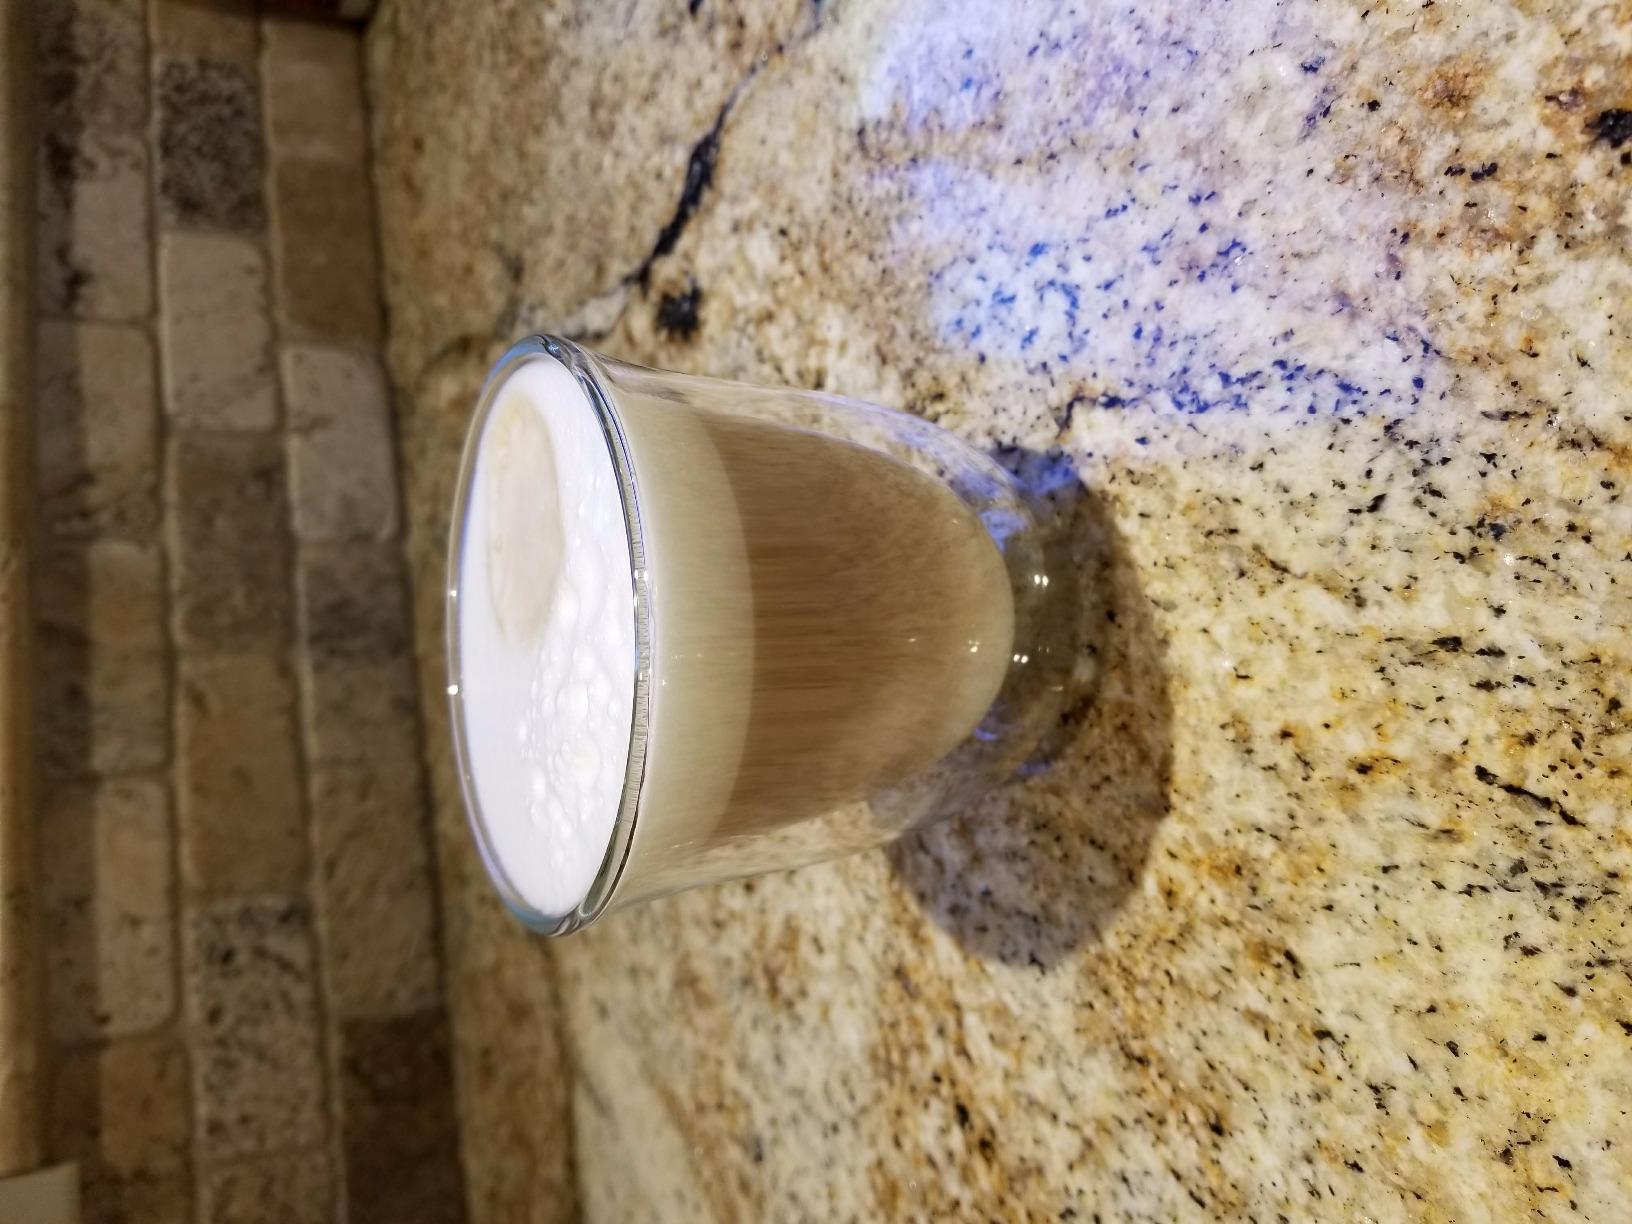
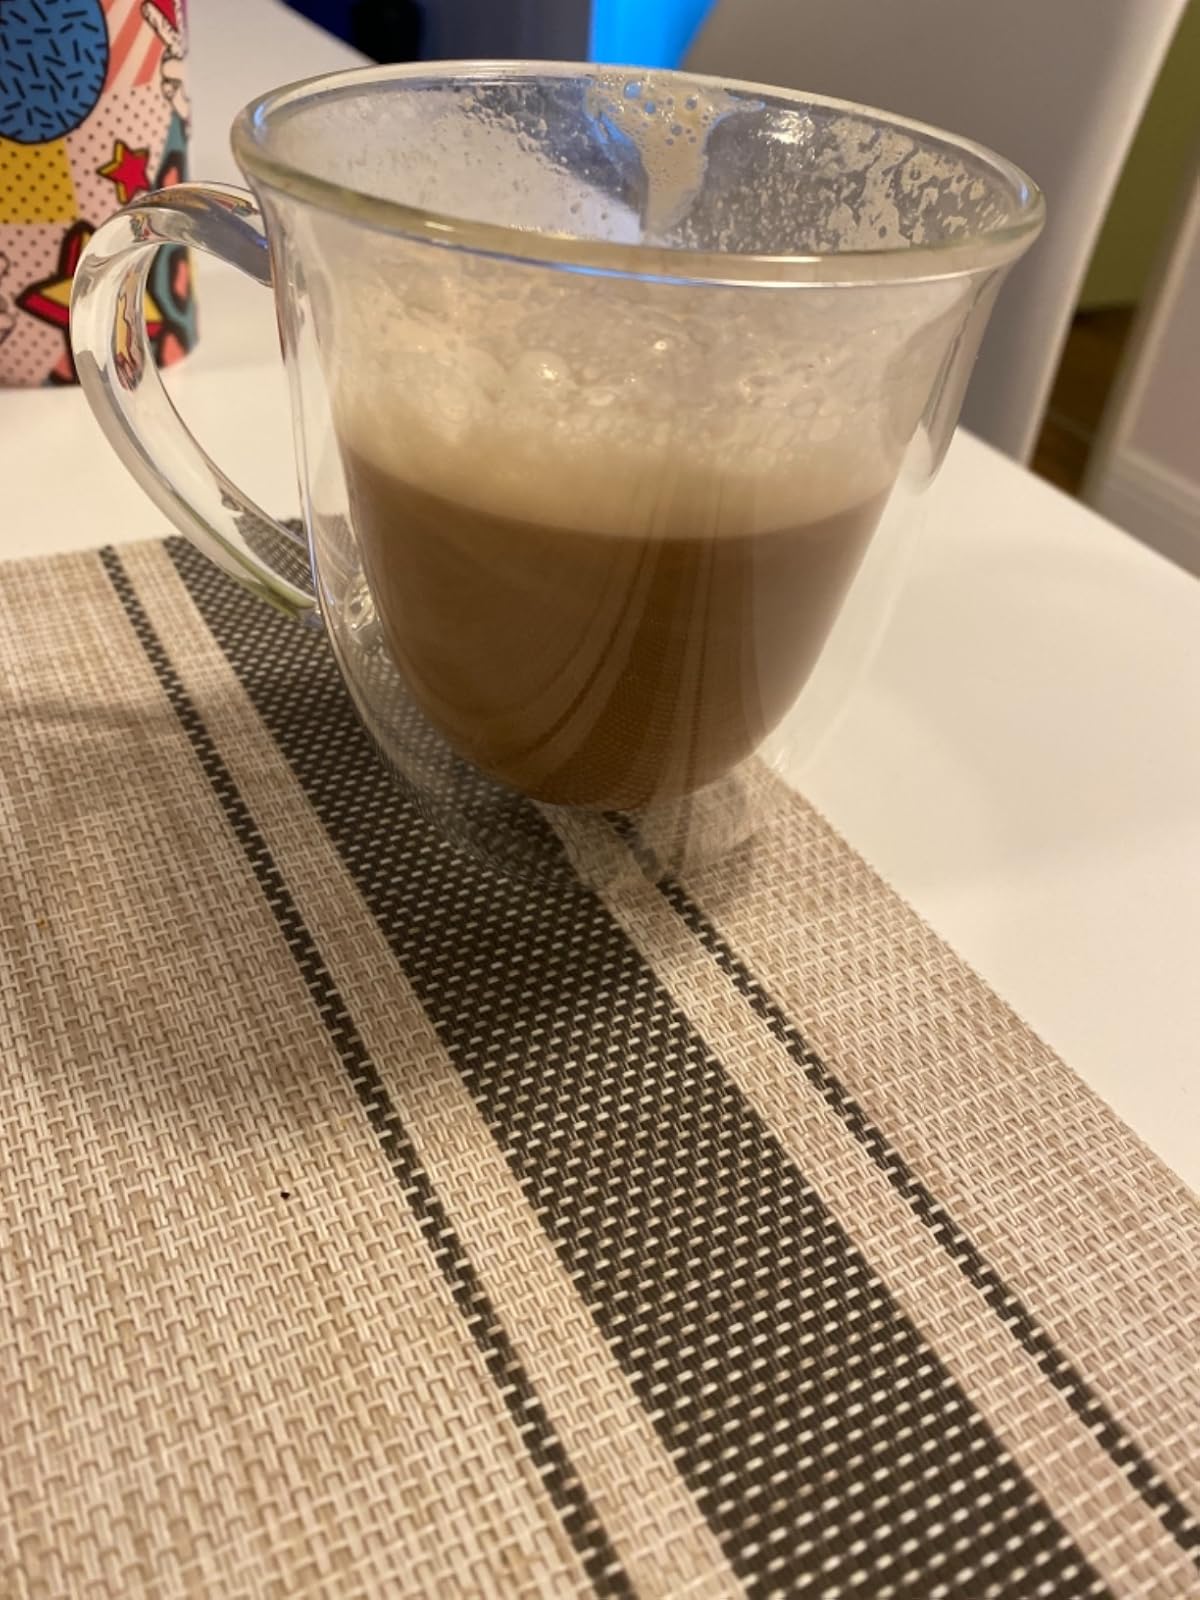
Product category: items_mug
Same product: no